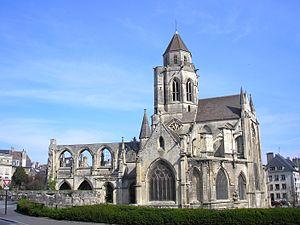
Caen (Normandie, France). L'église Saint-Étienne-le-Vieux.
Cet article recense les églises en France les plus hautes.
Cet article recense les monuments historiques français classés en 1903.
L'église Saint-Étienne-le-Vieux est une ancienne église, aujourd'hui en partie ruinée, située dans le centre-ville ancien de Caen. Elle ne doit pas être confondue avec l'église Saint-Étienne située à proximité.